Ben Smith (ice hockey, born 1988)

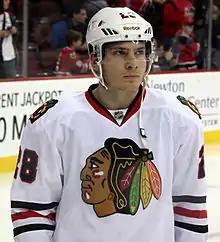
Smith with the Chicago Blackhawks in December 2014

On June 17, 2013, Smith was called up to play his first Stanley Cup Finals game, a 2–0 loss to the Boston Bruins, to fill in over the injured Marián Hossa. The Blackhawks won the Cup on June 24, 2013, when they defeated the Bruins in Game 6. On June 27, 2014, the Blackhawks signed him to a two-year contract extension. In the following season, Smith scored four goals in 19 playoff games to help the Blackhawks advance to the Western Conference finals.